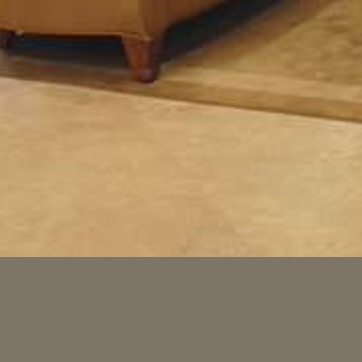
Material: tile